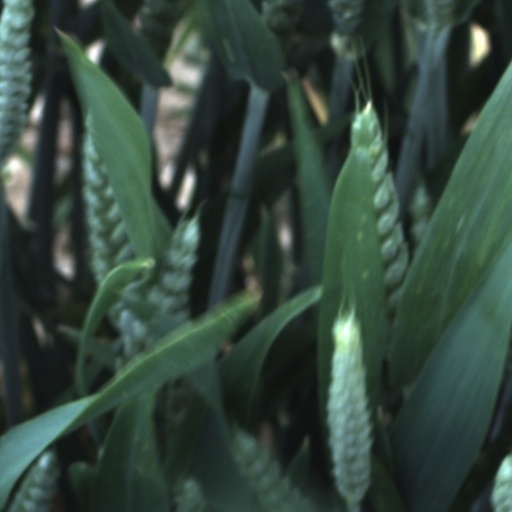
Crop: wheat